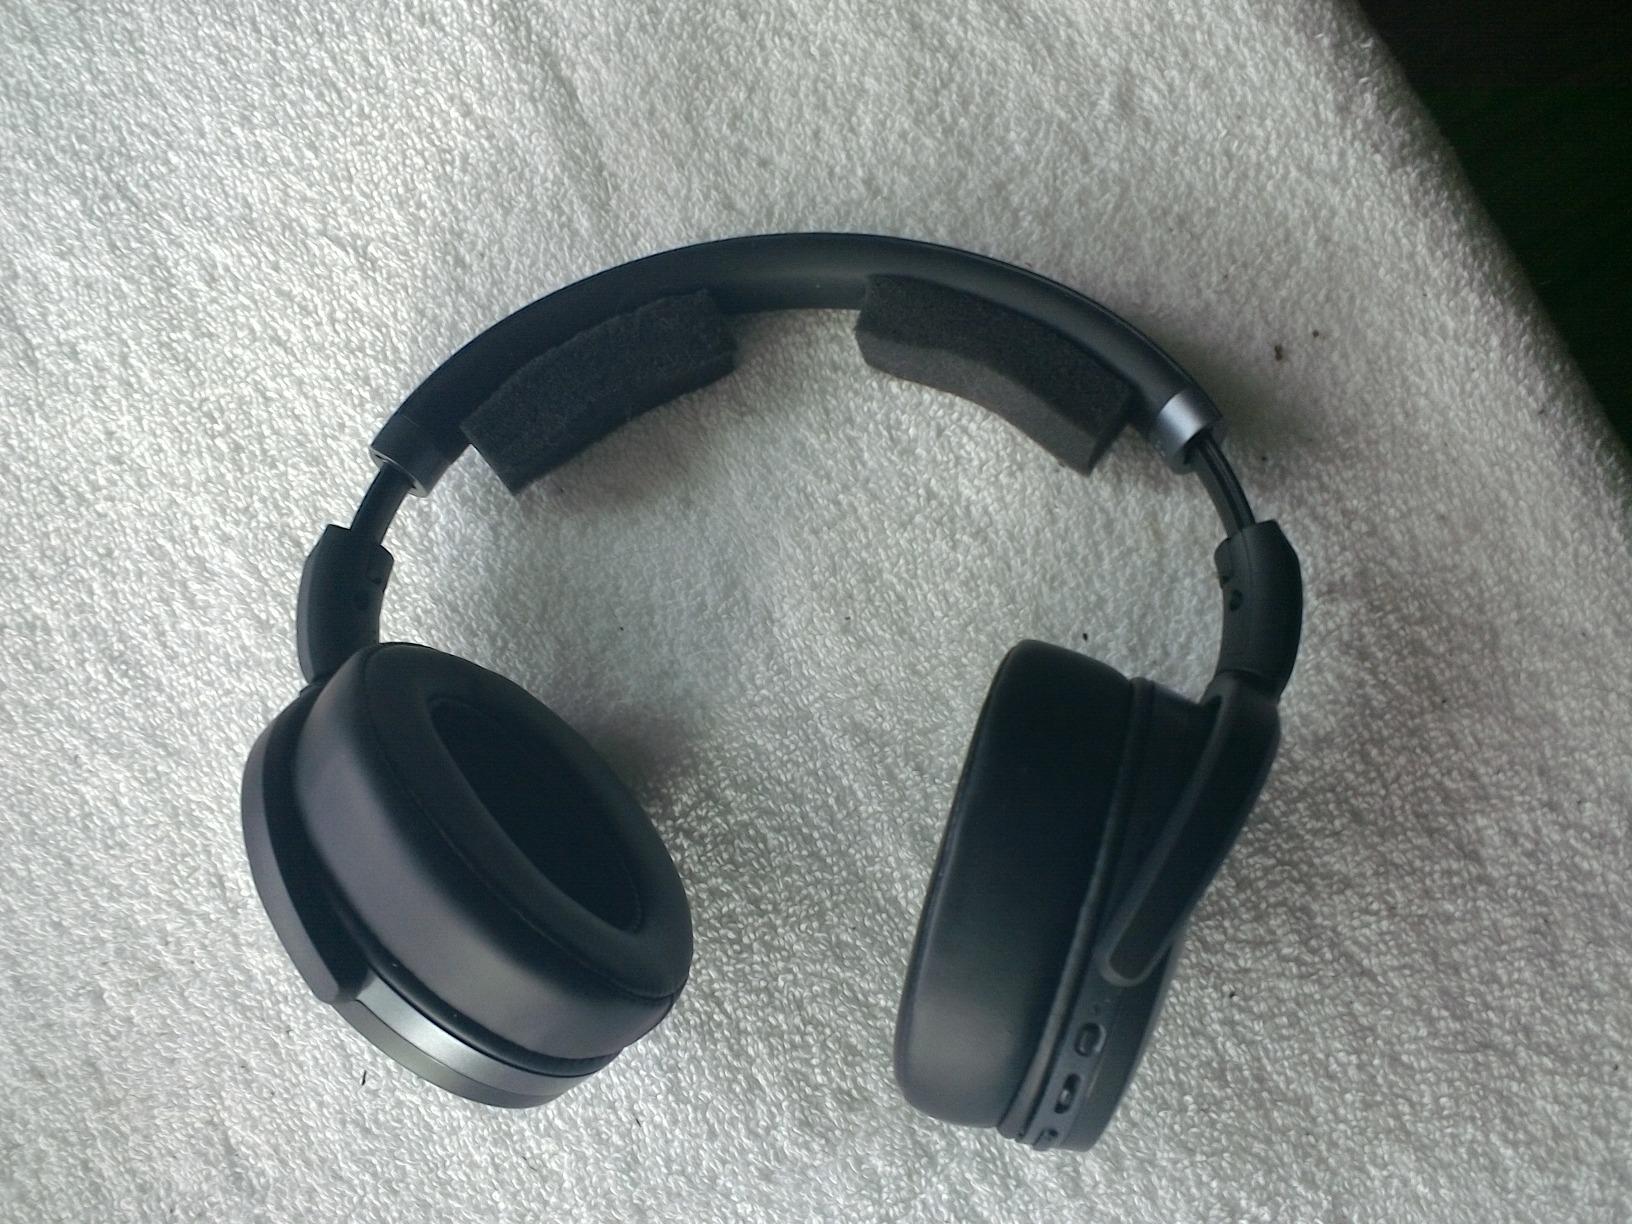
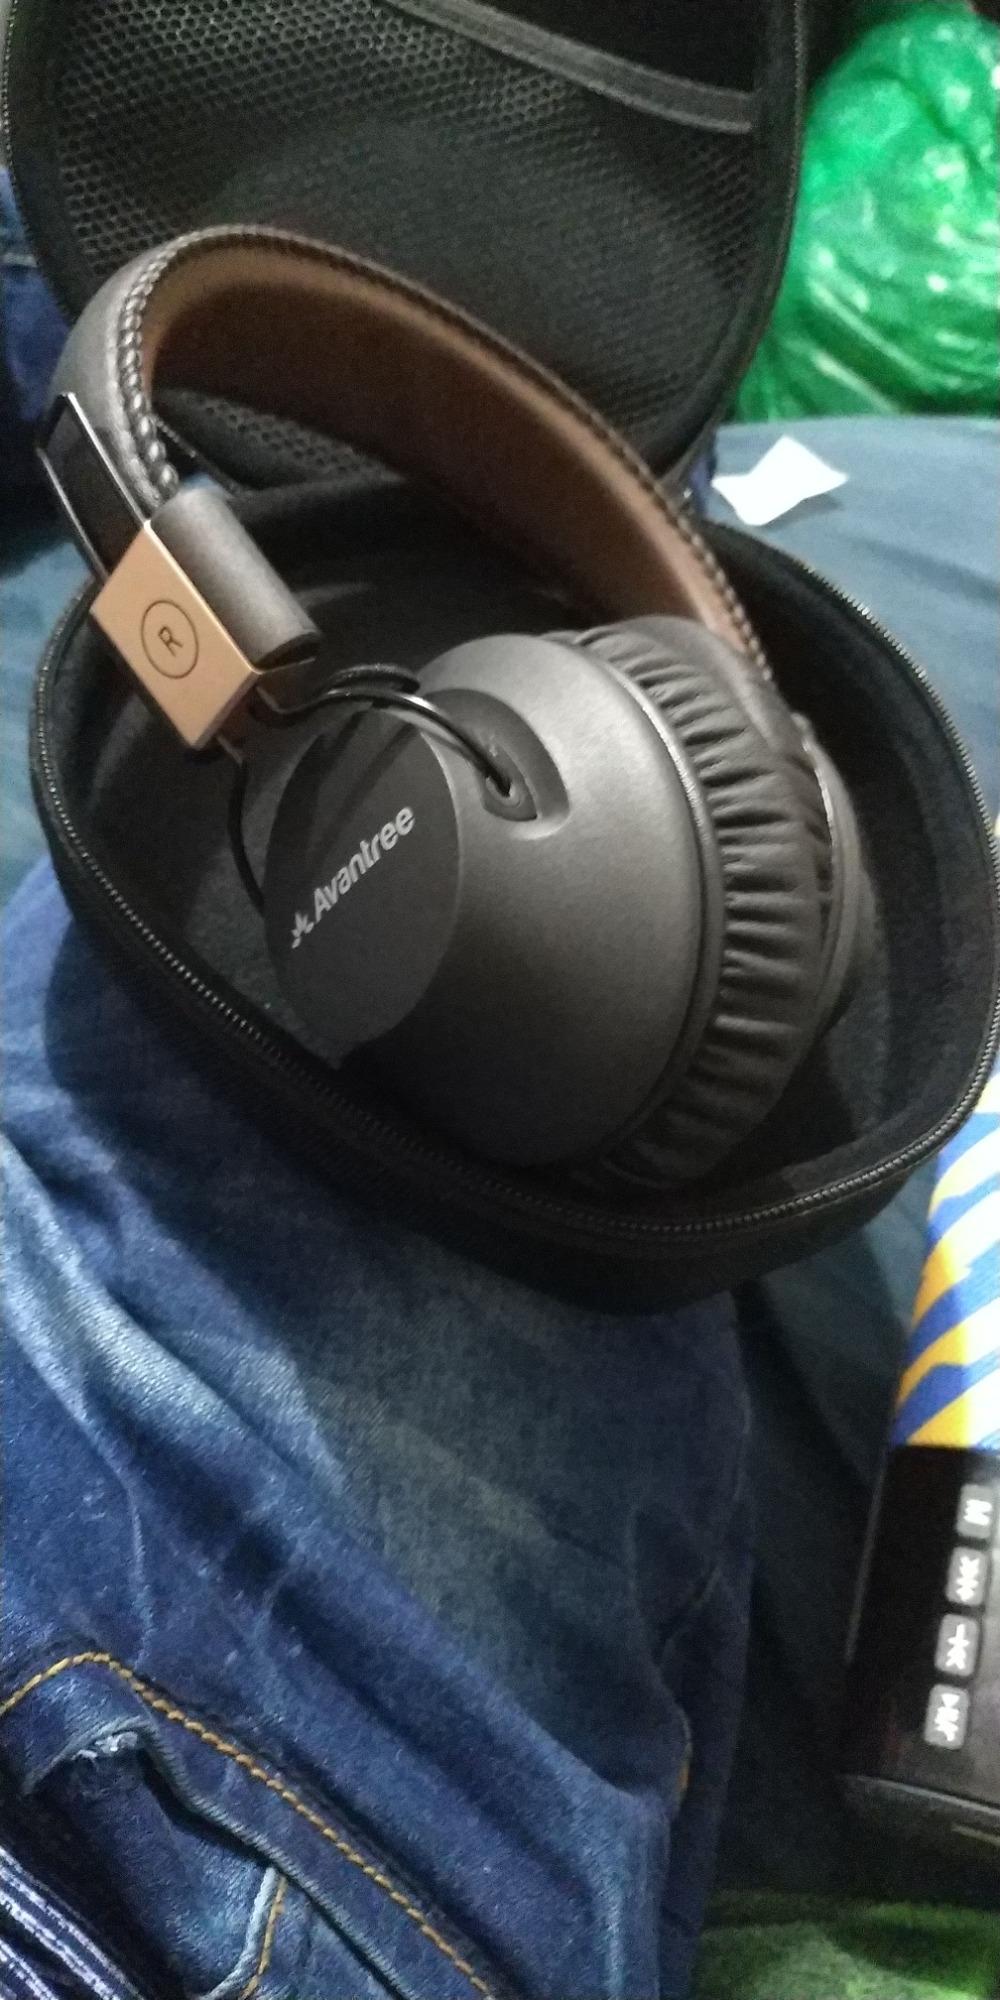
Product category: headphones
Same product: no